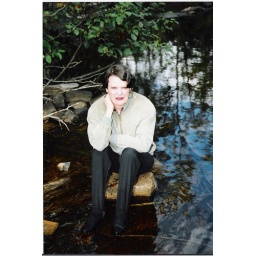
Lidia sit on the rock for this shoting after walking in river.